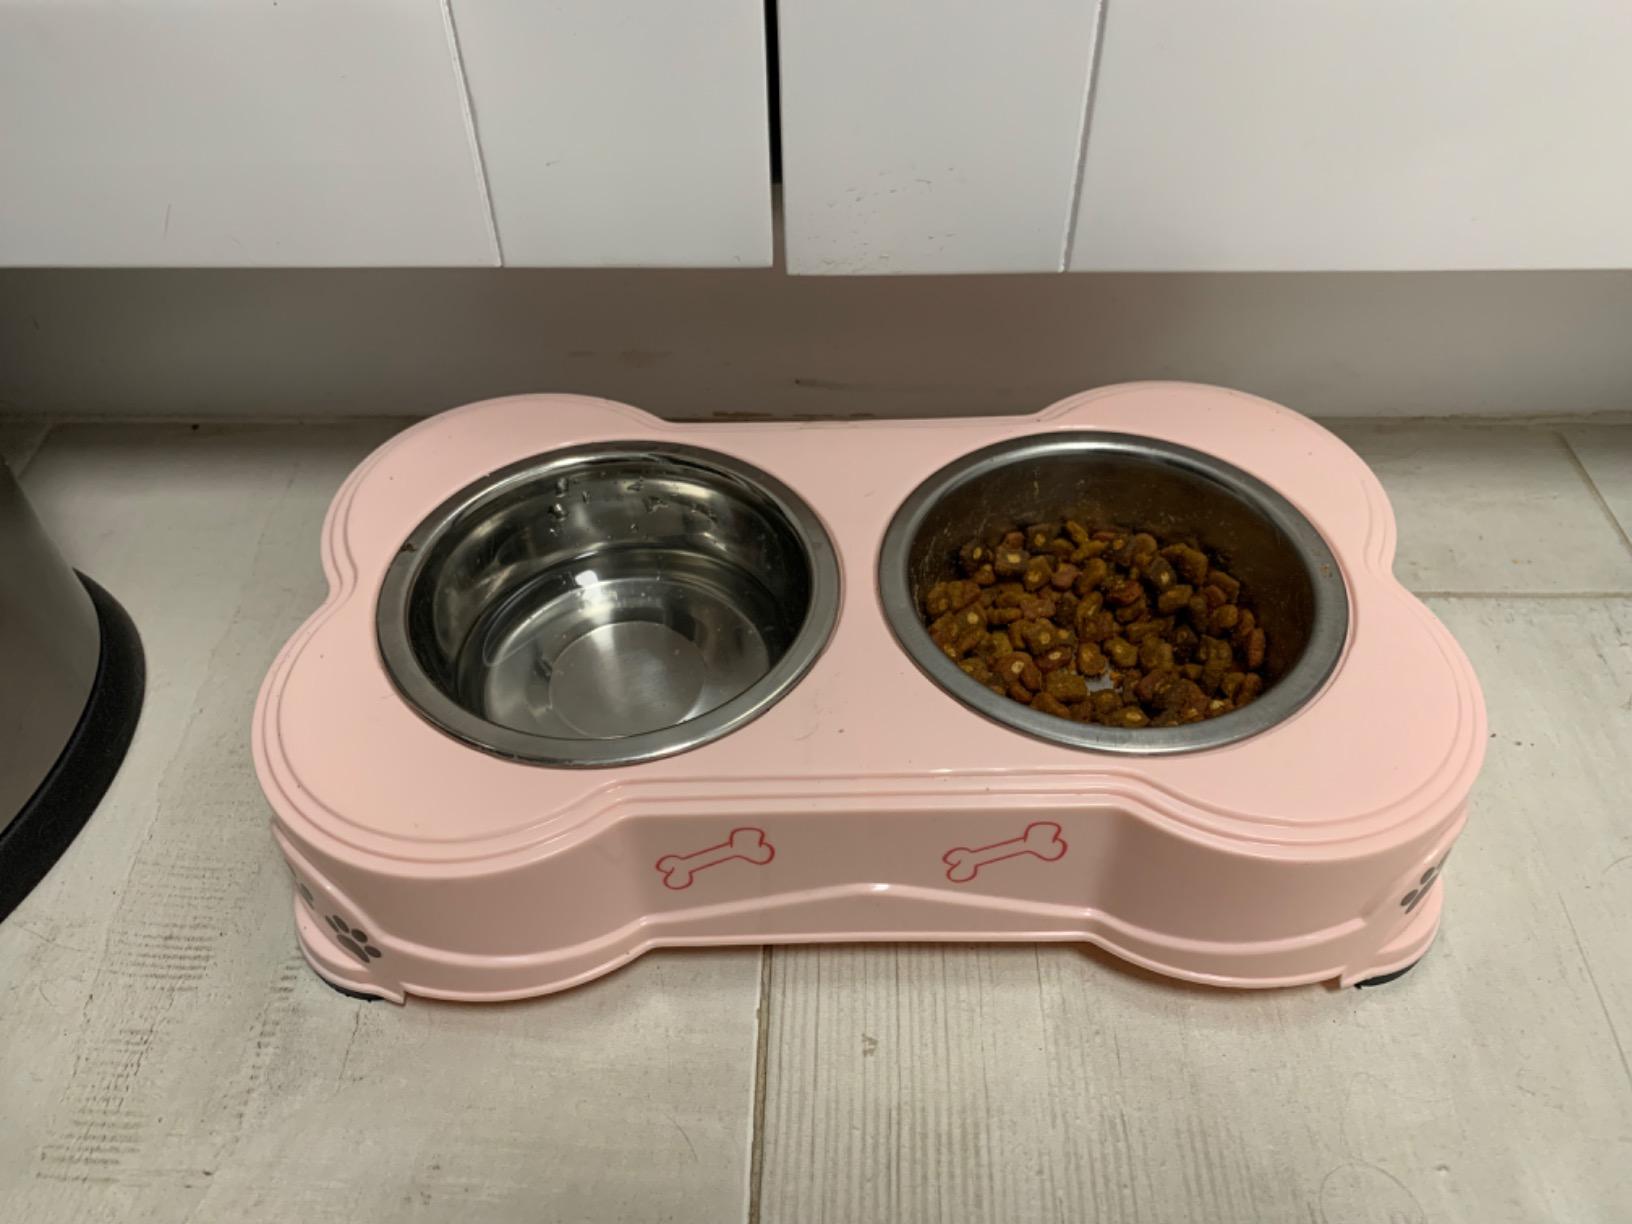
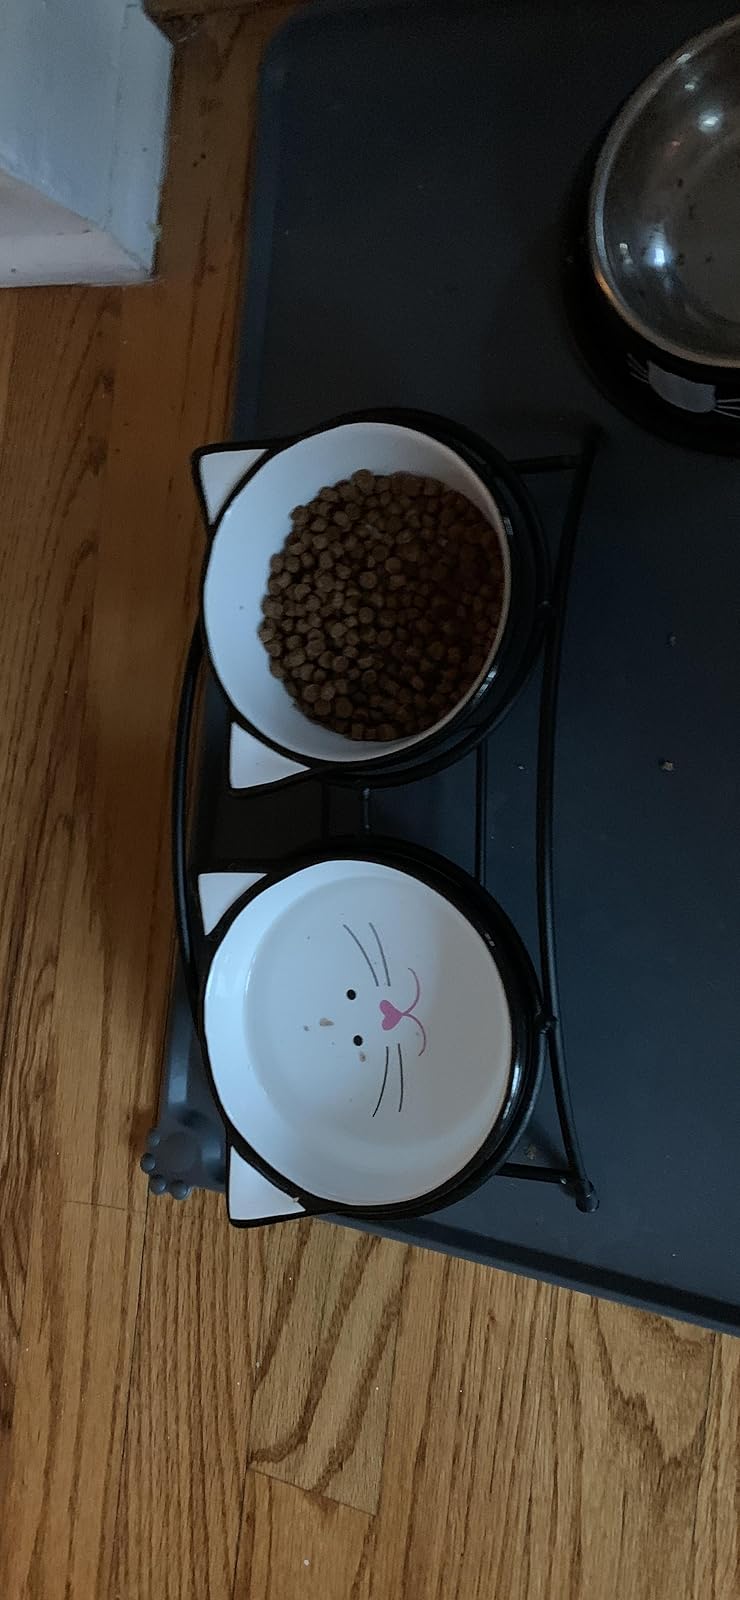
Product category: items_bowl
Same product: no